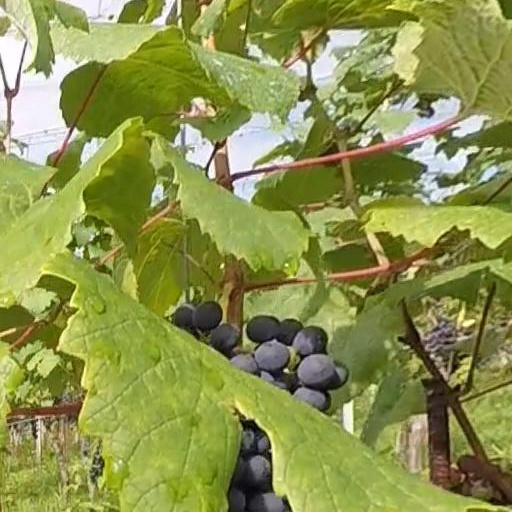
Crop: grape